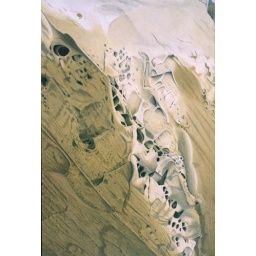
A piece of a canyon wall in Utah heavily eroded and so interesting.